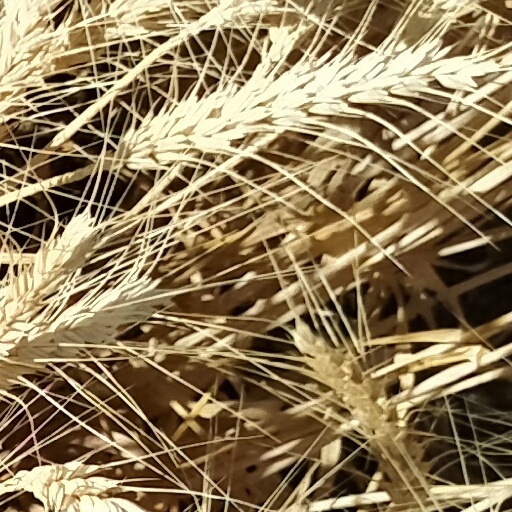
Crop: wheat